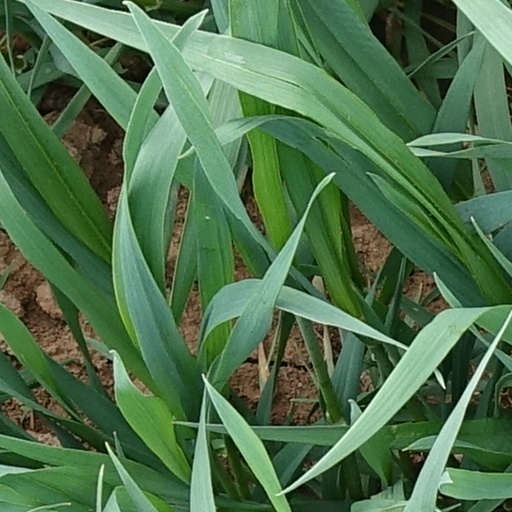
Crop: wheat